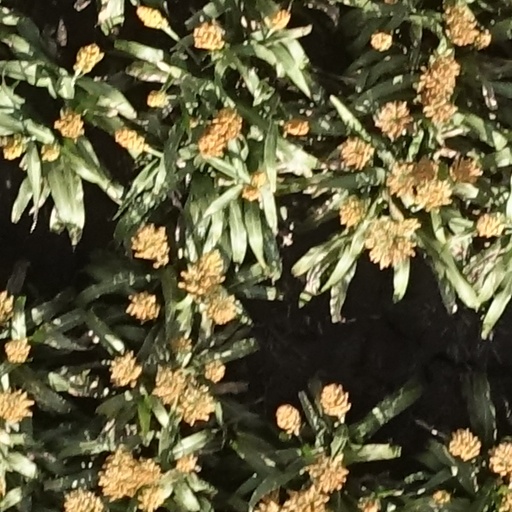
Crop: sorghum